Birkenhead Park Cricket Club

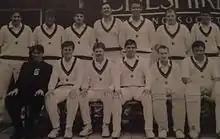
Park 1st XI, winners of the Cheshire Cup in their 150th year, 1996

1996 marked the 150th anniversary of Birkenhead Park Cricket Club's existence as the 1st XI pulled off their second Cheshire Cup triumph by beating the holders Poynton by two runs in a thrilling final. Having restricted Park to an underwhelming 112 for 8, Poynton ended up collapsing from 52-0 to 110 all out with the final wicket coming via a run out from Dave Williams. However, Gareth Evans' team were unable to make it a cup double as they lost a close game to Chorley in the Regional Final of the National Knockout Cup.